Lafayette County Courthouse (Mississippi)

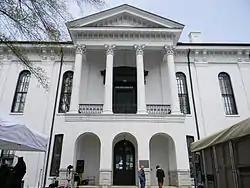
Lafayette County Mississippi Courthouse South Facing

The Lafayette County Courthouse is located in Oxford, Mississippi and listed on the National Register of Historic Places.